Sydney Trains rolling stock

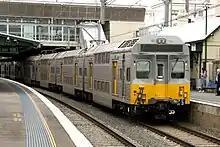
A C set at Campsie railway station

In 1986, a new generation of advanced suburban passenger train was being considered by the State Rail Authority. There was a delay in the construction of these trains, and 56 interim stainless steel air conditioned cars, C3581–3608 and T4247–4274, were built by Goninan, known as the 'Chopper Cars' for their chopper control. These cars trialled several features of the next generation cars, such as fixed seating, door chimes and passenger address systems. They were originally fitted with a push-button feature, to enable passengers to open the doors manually, but this feature was short-lived. They retained the flat ends of the previous Goninan cars, but with the addition of a fibreglass moulded end piece which was originally white with orange and red stripes (the 'candy' State Rail livery). These ends were later painted grey with a lower yellow section which they retain to this day, and internally the standard grey livery and blue seat upholstery was applied. These cars were initially branded as a continuation of the K Sets, but were incompatible due to the camshaft controls fitted to the existing fleet. Often, the sets would 'jerk' while accelerating when coupled together. These cars were later rebranded as C sets, to differentiate them from K Sets.